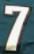
Number: 7